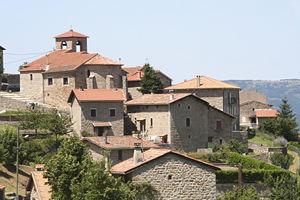
Le village de Saint-Basile
Saint-Basile est une commune française, située dans le département de l'Ardèche en région Auvergne-Rhône-Alpes. La commune est constituée de quatre hameaux : Saint-Basile, Mounens, Lapras et Cluac.